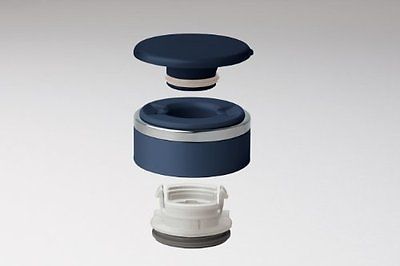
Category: mug